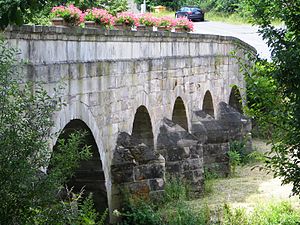
Untersteinach / Geografi
Gammel stenbro over Untere Steinach
Untersteinach er en kommune i Landkreis Kulmbach, Regierungsbezirk Oberfranken i den tyske delstat Bayern. Den er administrationsby for Verwaltungsgemeinschaft Untersteinach.